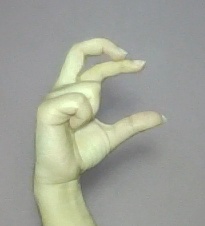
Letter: thal